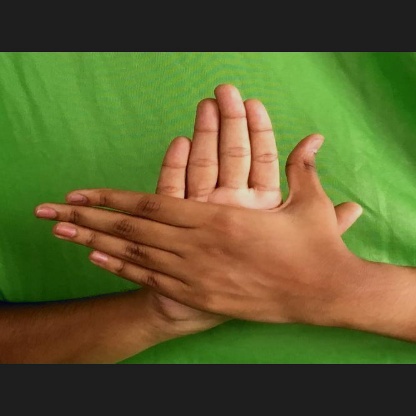
Mudra: Chakra